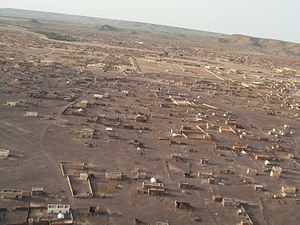
Néma
Néma
Néma er en by i det sydøstlige Mauretanien, beliggende i Hodh Ech Chargui regionen tæt ved grænsen til Mali. Byen har et indbyggertal på cirka 50.000.